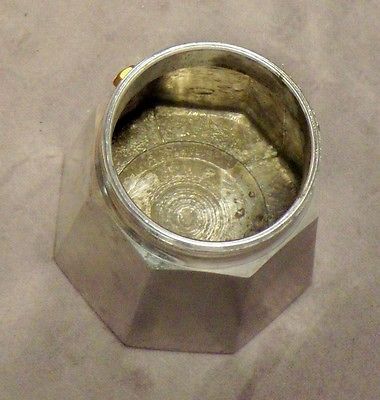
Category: coffee maker